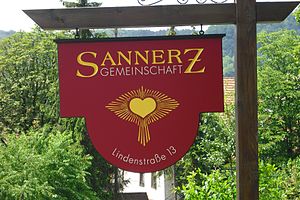
Ejendomsfællesskab hos urmenigheden i Jerusalem / Virkning / 1900-tallet
Indgangsskilt for Bruderhof Sannerz i Hessen
Med ejendomsfællesskab hos urmenigheden i Jerusalem hentydes til Lukas' beretninger i Apostlenes Gerninger: